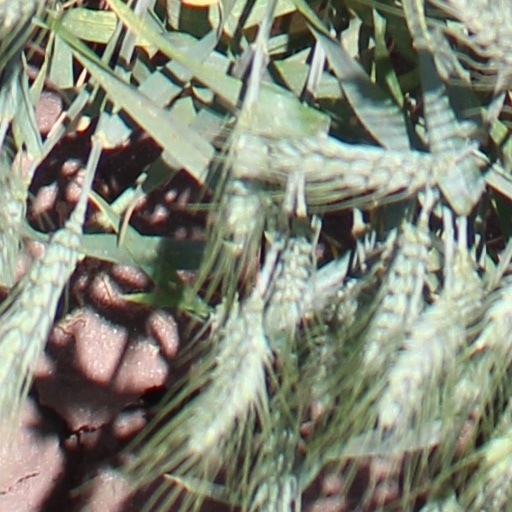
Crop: wheat